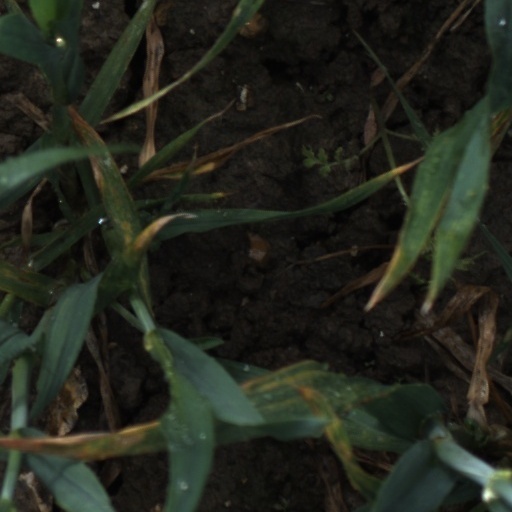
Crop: wheat